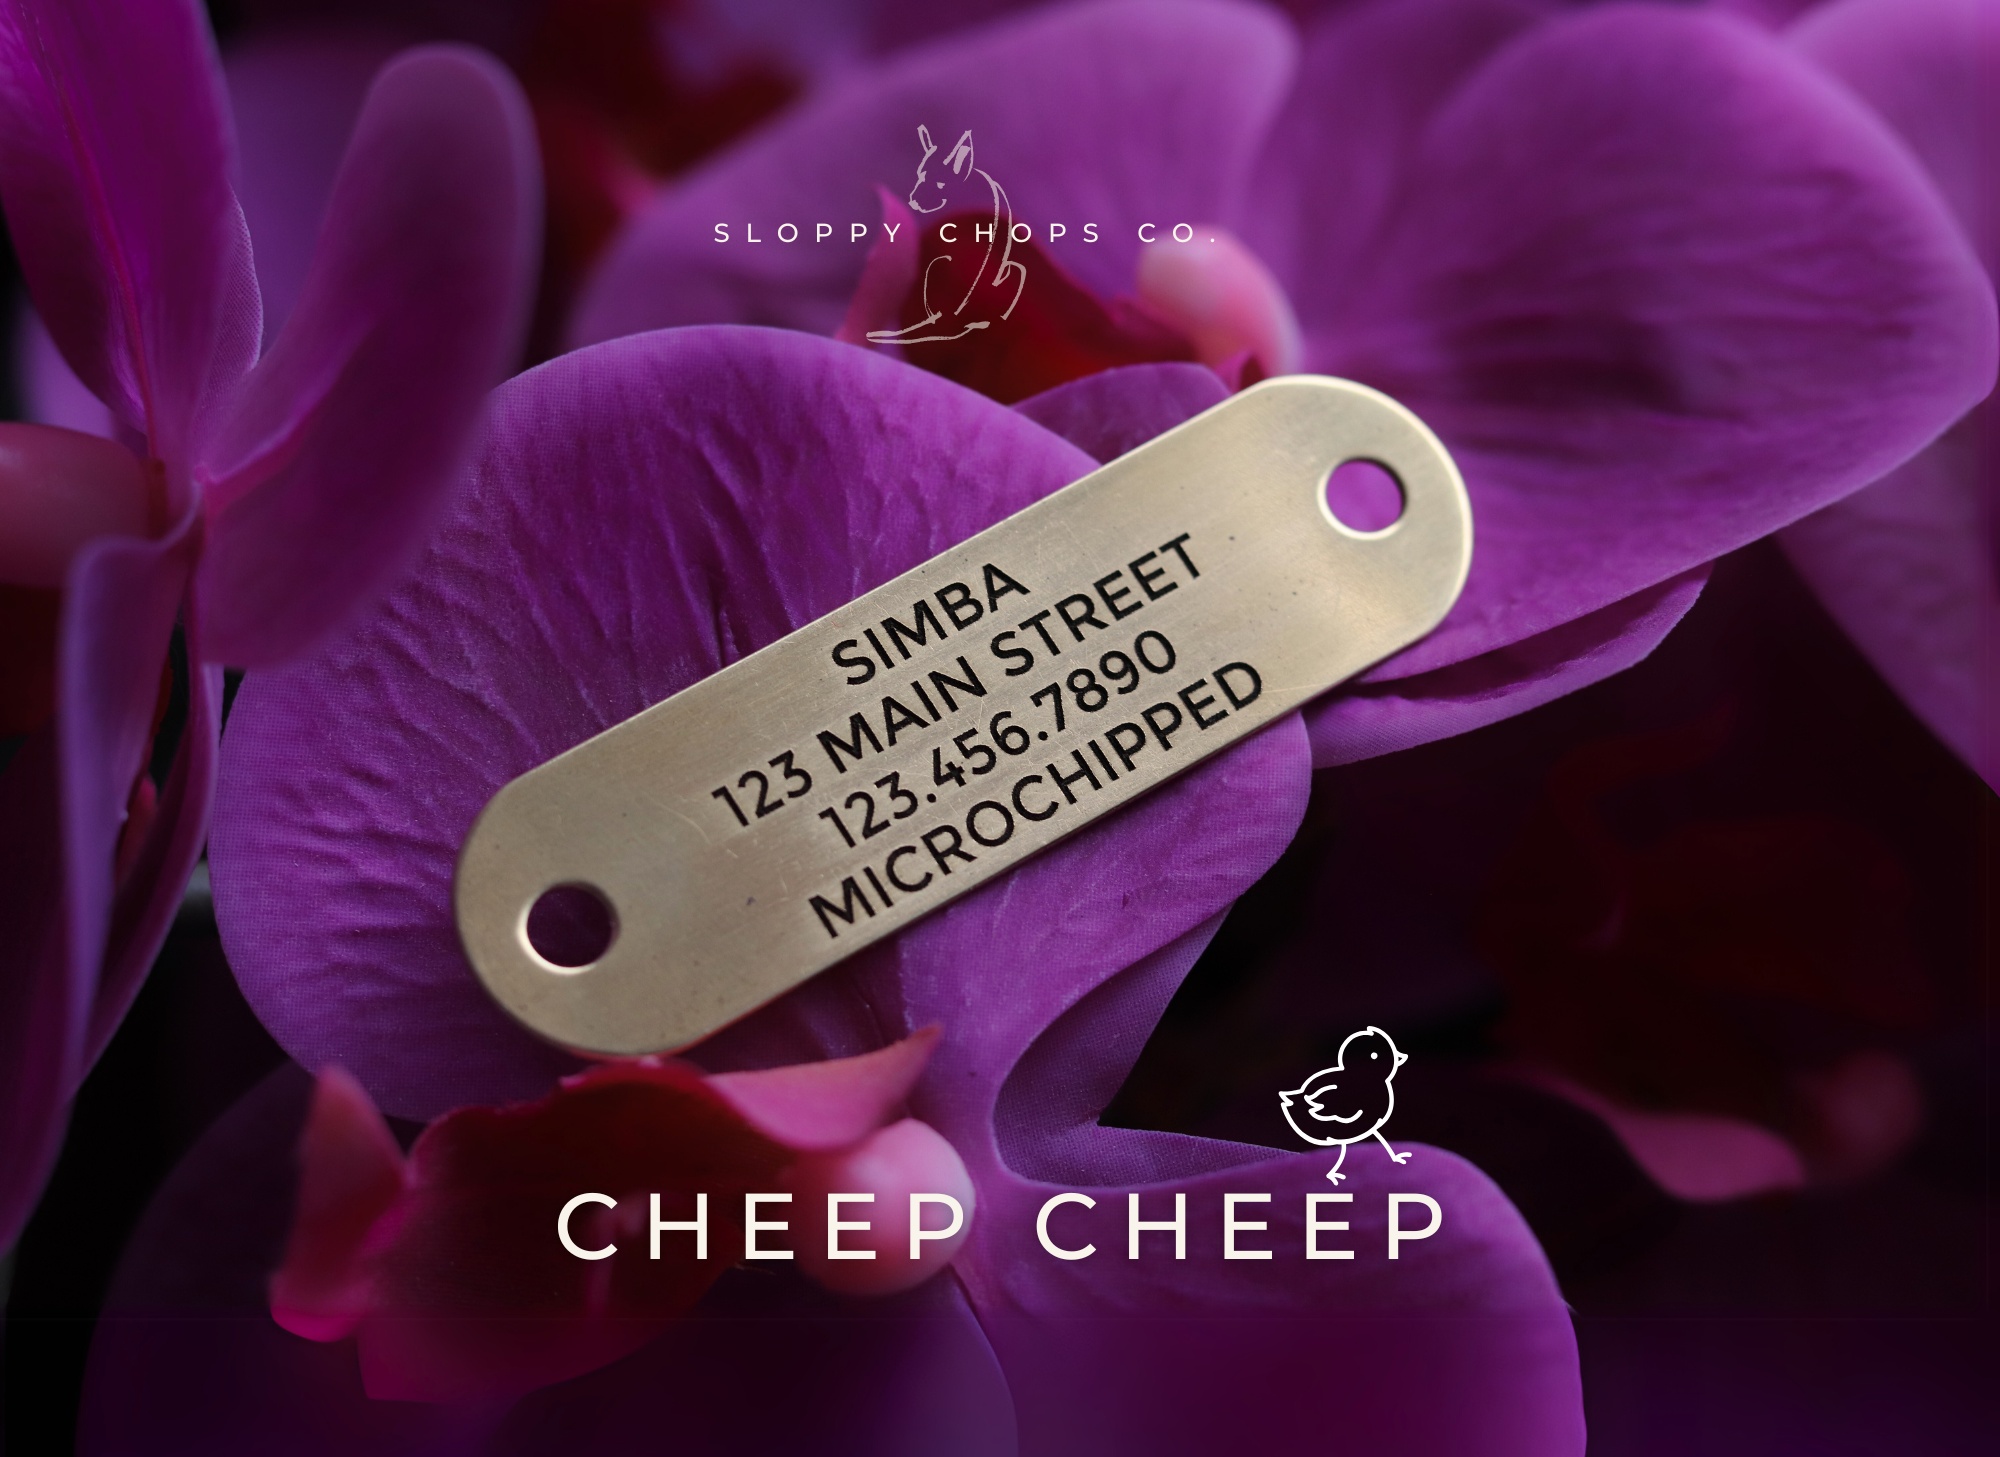
Cheep Cheep Rivet-On Tag (Limited Stock)
Introducing "Cheep Cheep" Rivet-On Tags, now offered for a limited time as excess inventory and an exceptional bargain! Made from 20g (thinner than our usual 14g tags) solid brass metal, these tags are expertly cut and designed to be personalized with up to four lines of text, such as a name, phone number, microchip status, or a distinctive phrase. All tags will be made with the Montserrat font. + STANDARD Tags (2.75" X .75") will fit on collars 1"-width or greater . + PETITE Tags (2.75" X .625") will fit on collars 3/4"-width or greater . Please note that these tags are not available for individual sale and must be purchased with a collar, to which it will be attached before being shipped to you. The production time for a collar adorned with a tag is approximately 2 weeks. Please be sure to read the FAQ tab in this product listing to help provide additional production information. © 2025 Sloppy Chops Co. Material Solid Brass
Brand: Sloppy Chops Co
Category: Animals & Pet Supplies > Pet Supplies > Pet ID Tags > Embroidered Tags